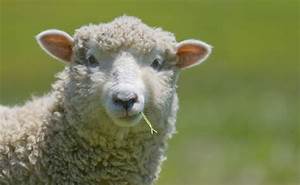
Label: pecora